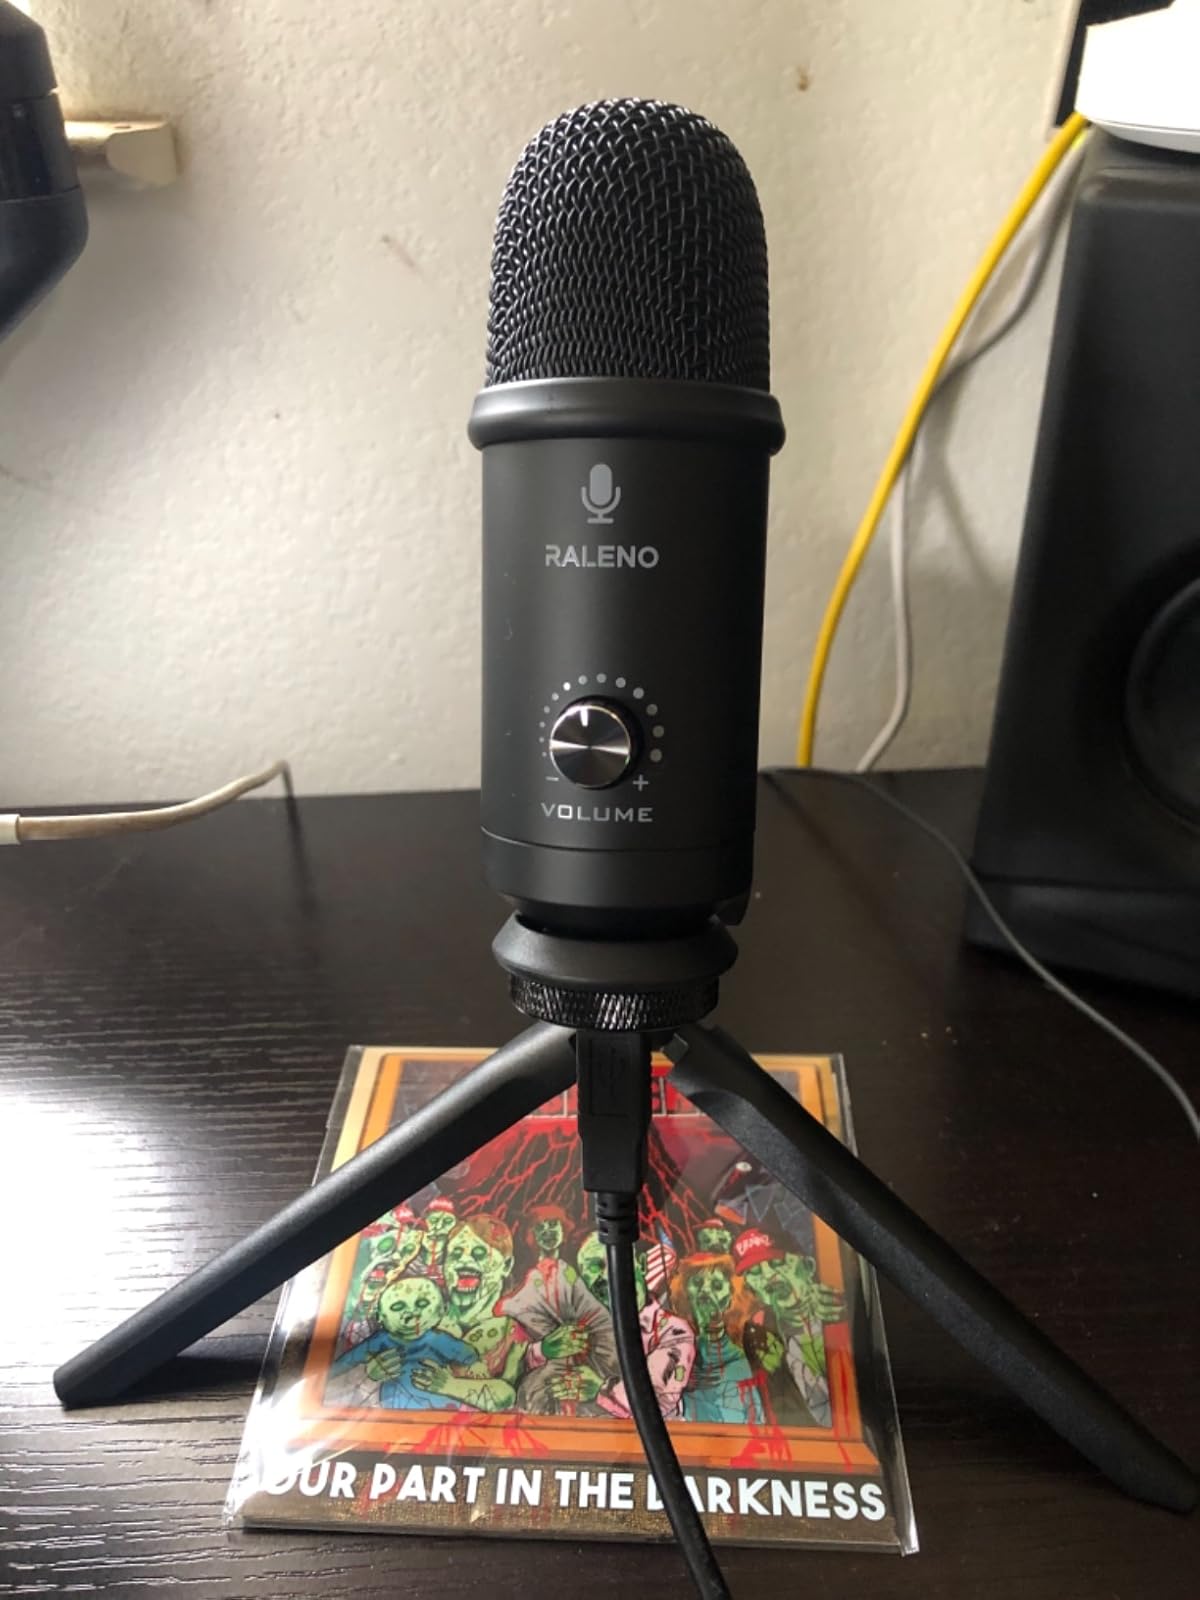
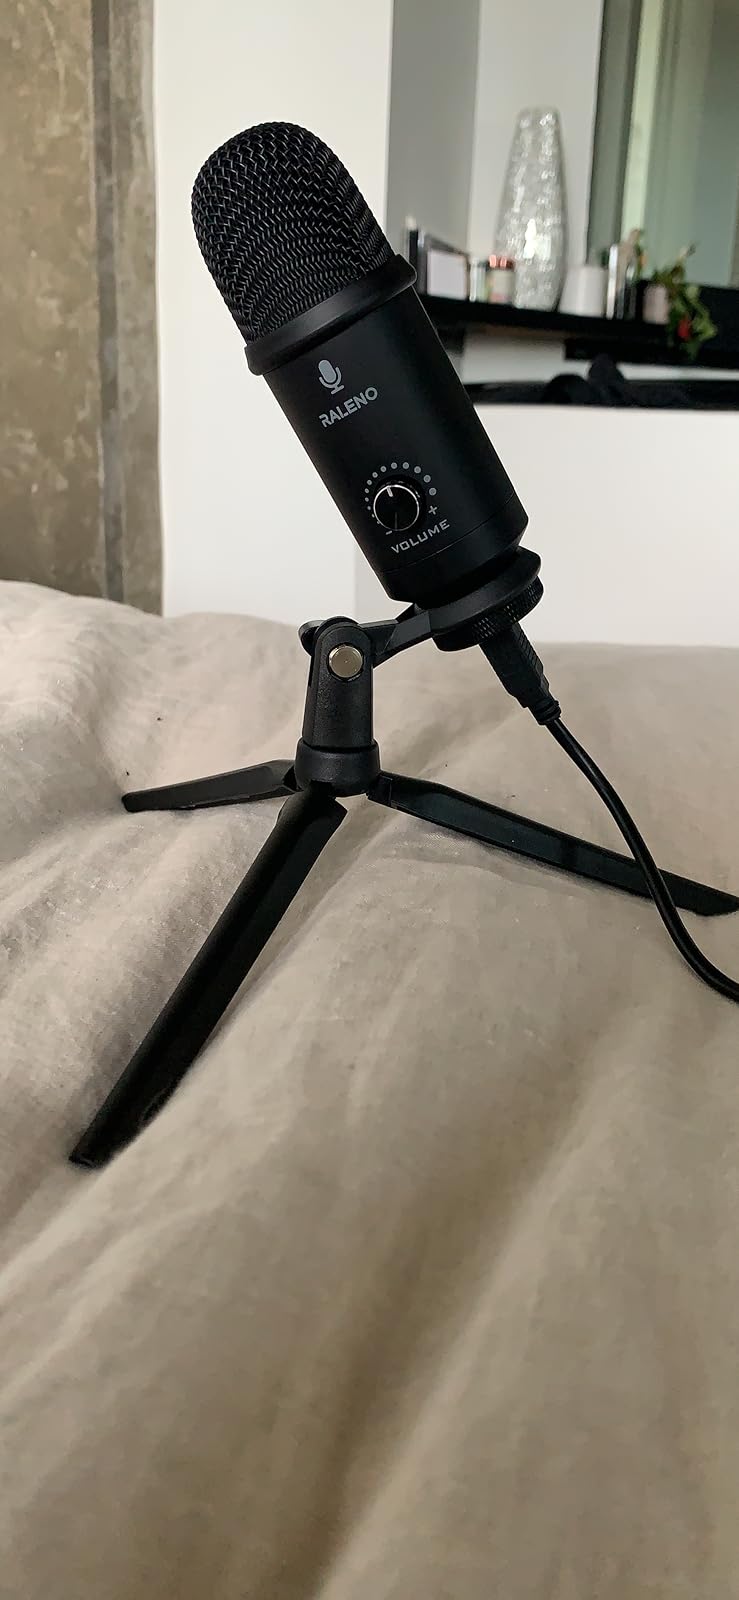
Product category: microphone
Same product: yes